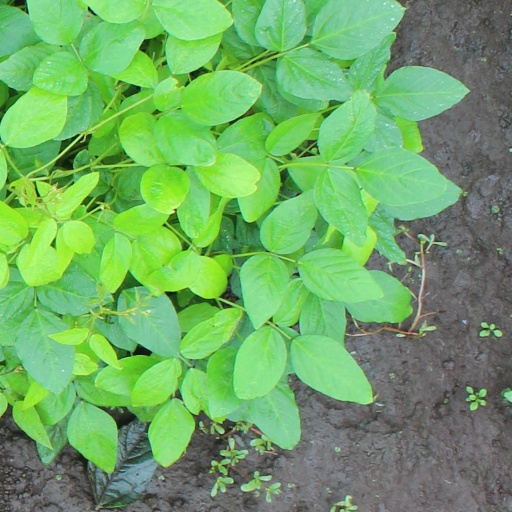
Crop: soybean